Danny Barnes (baseball)

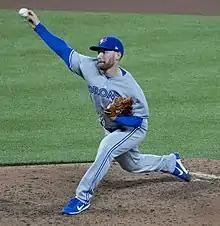
Barnes with the Blue Jays in 2017

Daniel Jonathan Barnes (born October 21, 1989) is an American former professional baseball pitcher who is currently strategy coach for the New York Mets of Major League Baseball (MLB). He played in MLB for 3 seasons with the Toronto Blue Jays.